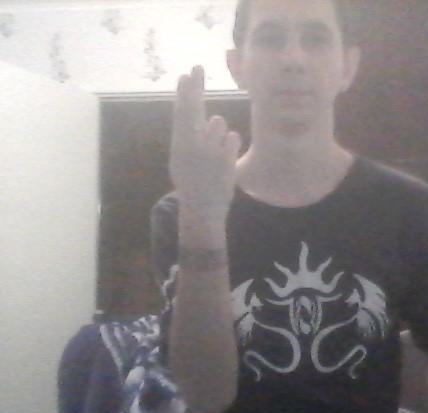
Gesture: two_up_inverted